American Family Fields of Phoenix

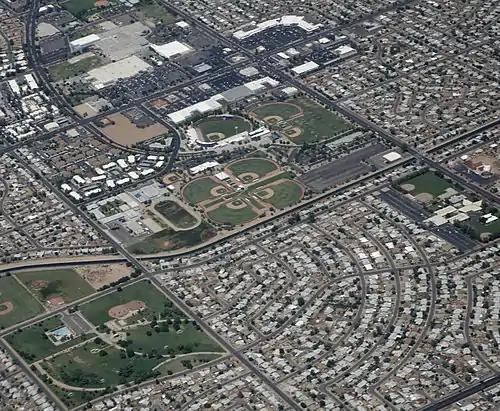
Maryvale Baseball Park, 2010, aerial photo by Doc Searls

In February 2018, the Brewers announced plans for a major renovation of the facility. The renovation included a new clubhouse building, renovation of the existing Brewers clubhouse, a newly constructed agility field, a new major league practice field, new batting tunnels, covered practice mounds, a new entry plaza, and new & refurbished parking lots. Costs were shared by the Brewers ($56–60 million), the city of Phoenix ($2 million/year over 5 years), and the Arizona Sports and Tourism Authority (approximately $5.7 million). It was completed in time for the 2019 spring training season.